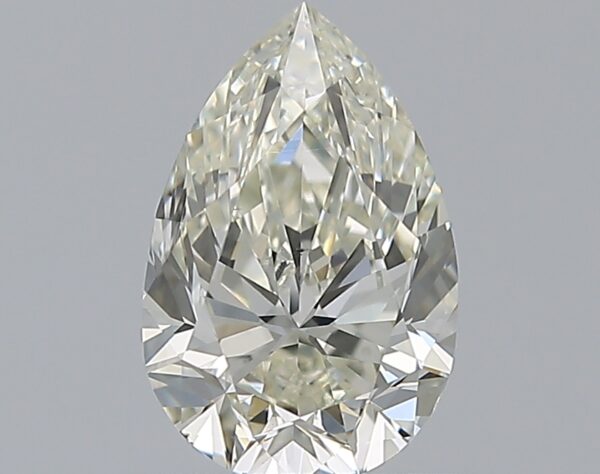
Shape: pear
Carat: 0.9
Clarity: VS2
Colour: K
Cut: VG
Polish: EX
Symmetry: VG
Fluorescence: M
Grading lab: GIA
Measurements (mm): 8.03 x 5.23 x 3.36